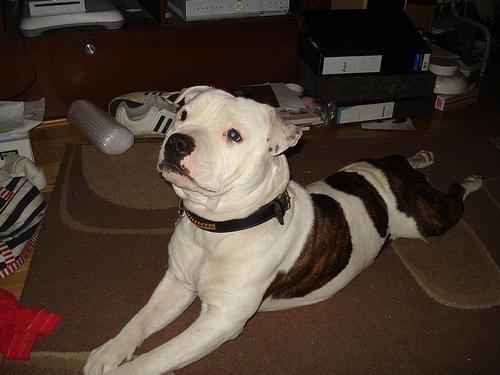
staffordshire bull terrier